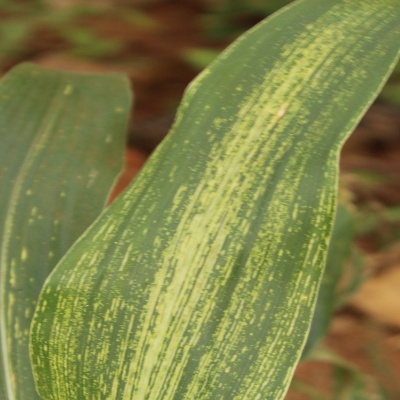
Crop: Maize
Condition: streak virus